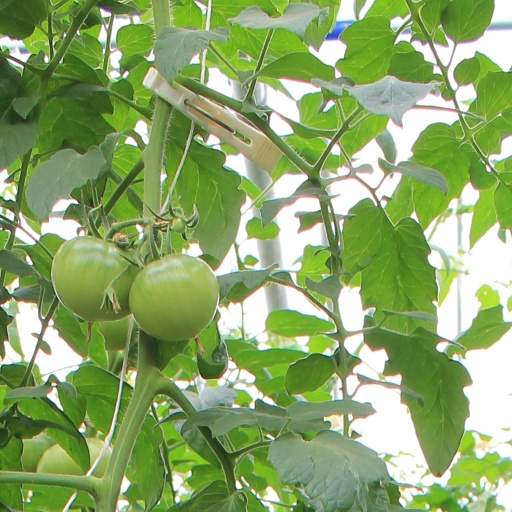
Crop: tomato